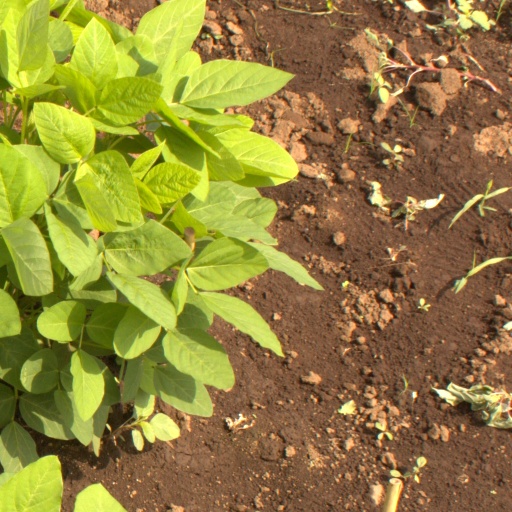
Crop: soybean